Parker House (Haven Street, Reading, Massachusetts)

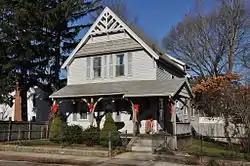

The Parker House is a historic house in Reading, Massachusetts. It is a two-story wood-frame cottage, two bays wide, with a front-facing gable roof, clapboard siding, and a side entrance accessed from its wraparound porch. It is a well-preserved example Queen Anne/Stick style, with high style features that are unusual for a relatively modest house size. Its front gable end is embellished with Stick style woodwork resembling half-timbering, and the porch is supported by basket-handle brackets.